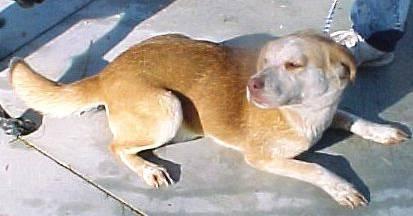
dog